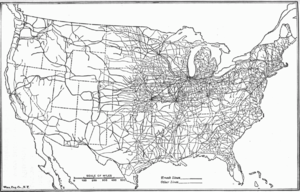
La période de l'histoire des États-Unis de 1865 à 1918 commence avec la fin de la guerre de Sécession, qui opposa les États industriels du Nord aux États confédérés, notamment sur la question de l'esclavage, et se termine avec la fin de la Première Guerre mondiale. Elle est marquée en particulier par la Reconstruction, qui prend fin avec le Compromis de 1877 et le retrait des troupes du Nord des États sudistes. La période de l'Histoire des États-Unis qui s'est déroulée entre la fin de la guerre et le début du XXᵉ siècle est parfois appelée « période dorée », et fut marquée par une longue prospérité du pays dans de nombreux domaines. Cependant, cette même période étendue jusqu'à la Seconde Guerre mondiale fut aussi caractérisée par un retrait progressif des droits acquis par les Noirs américains à la fin de la guerre dans les États du Sud, qui parvint à son point culminant lors de l'arrestation de Plessy en 1896, qui entérina la ségrégation raciale dans les transports publics. La Grande Dépression toucha aussi l'Amérique, laquelle en sort peu avant la Première Guerre mondiale.